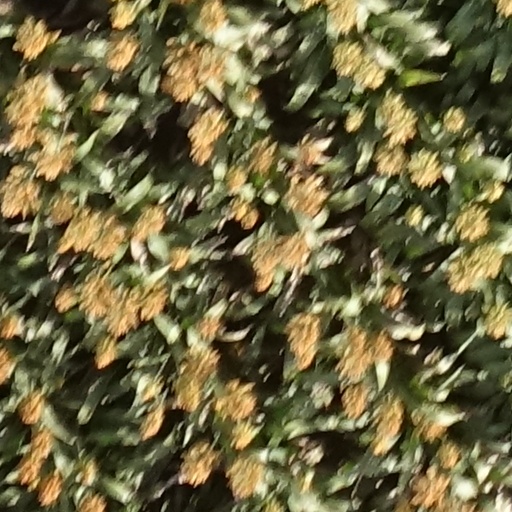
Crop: sorghum